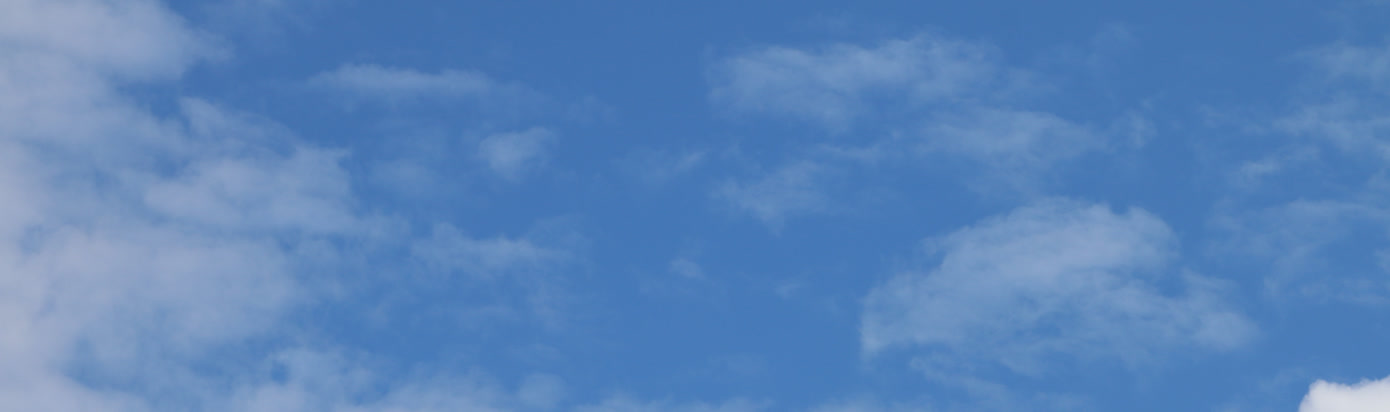
Cloud type: Altocumulus